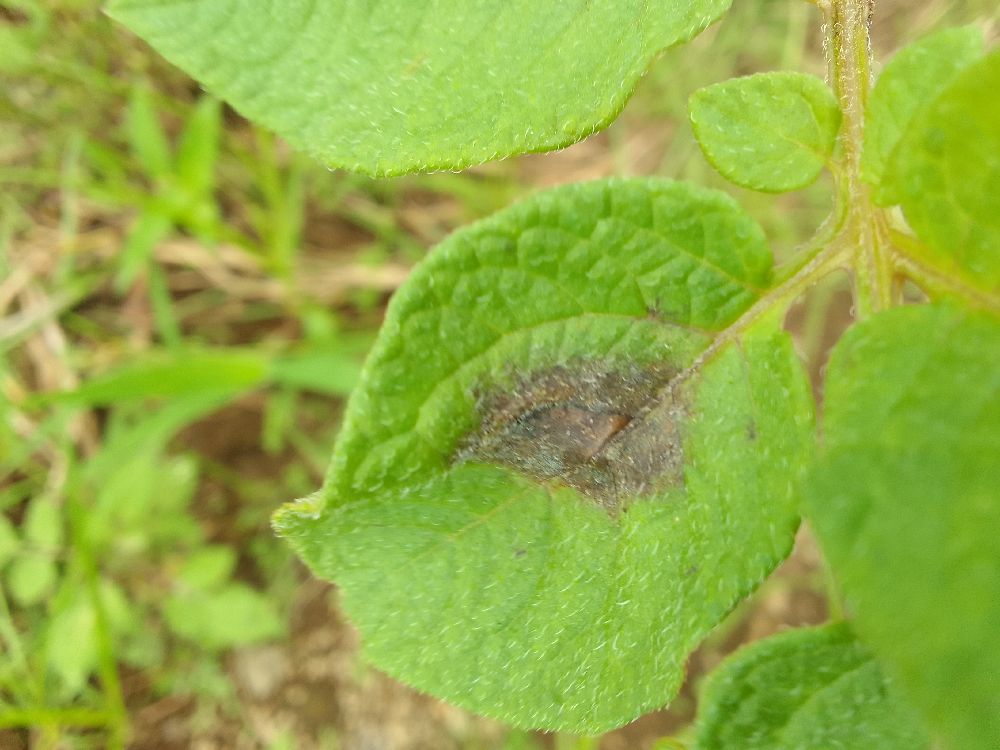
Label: Late blight